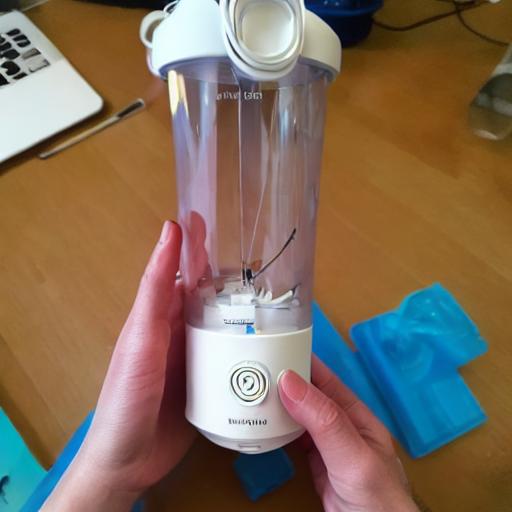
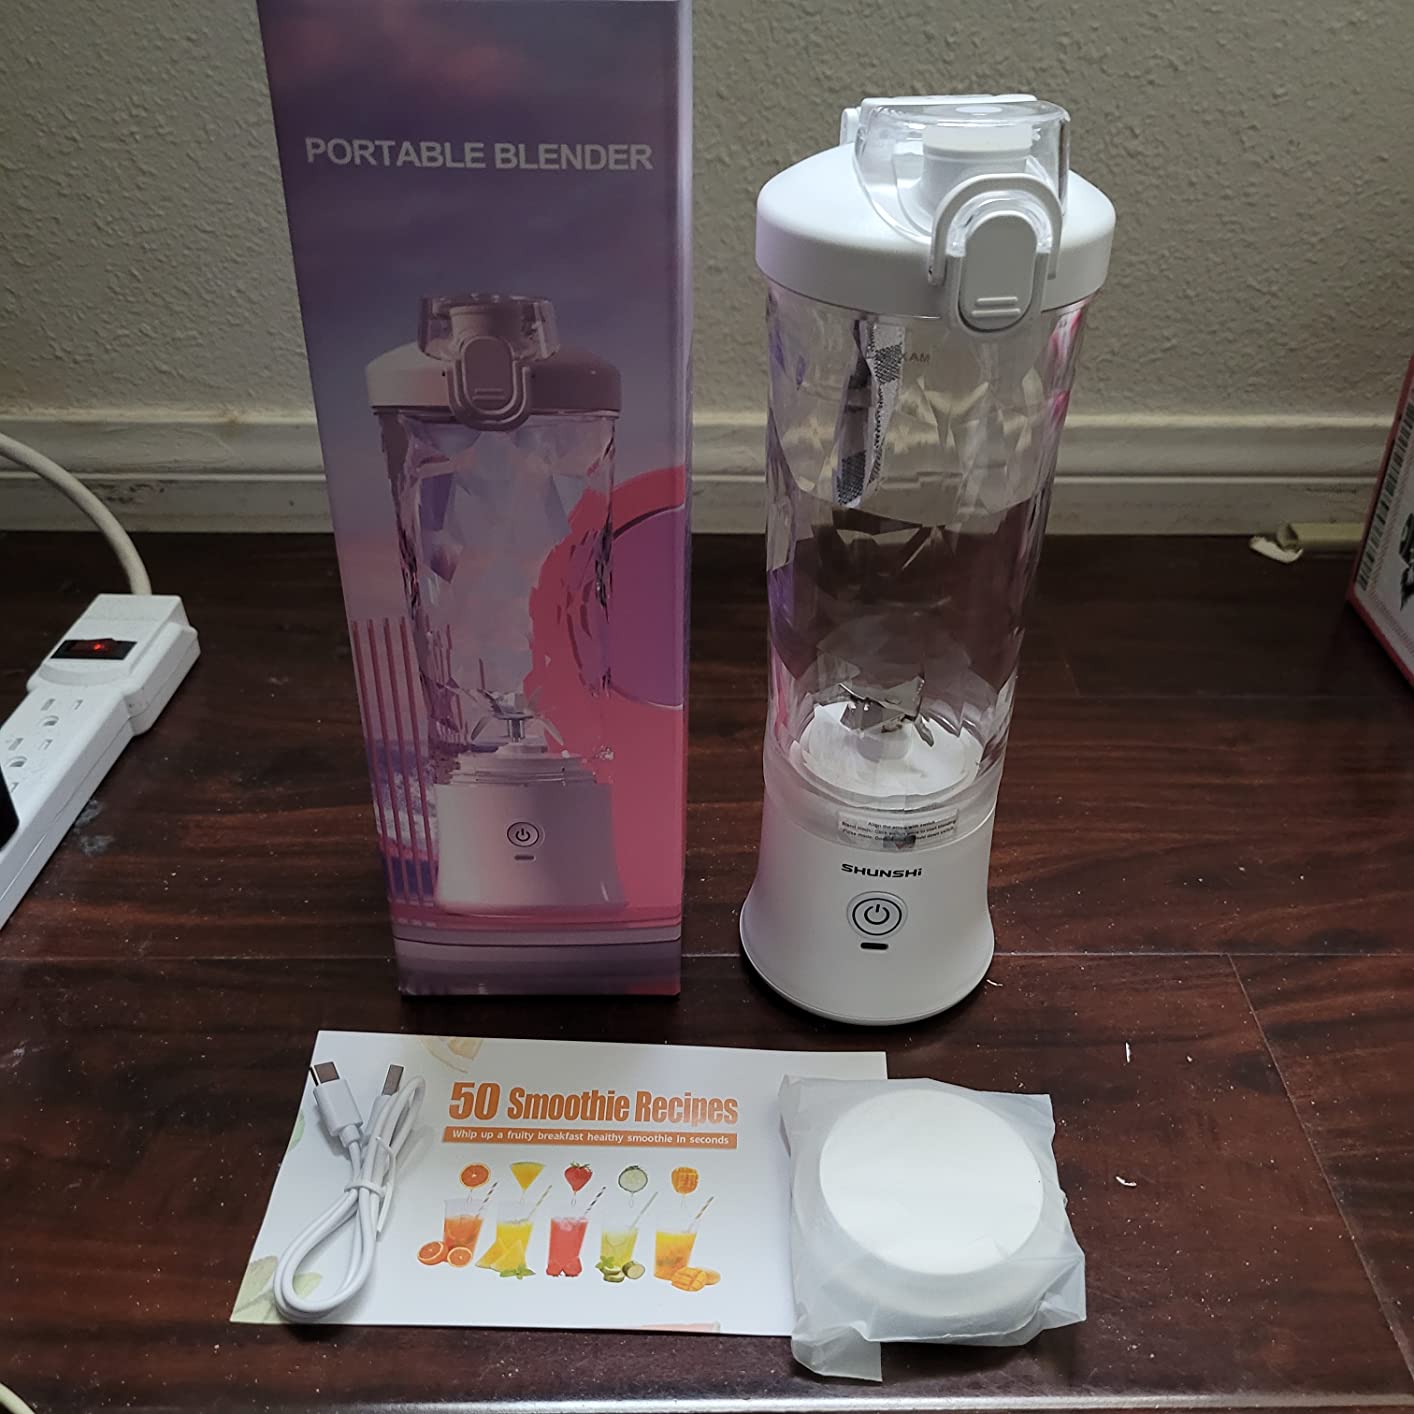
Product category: items_blender
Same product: no